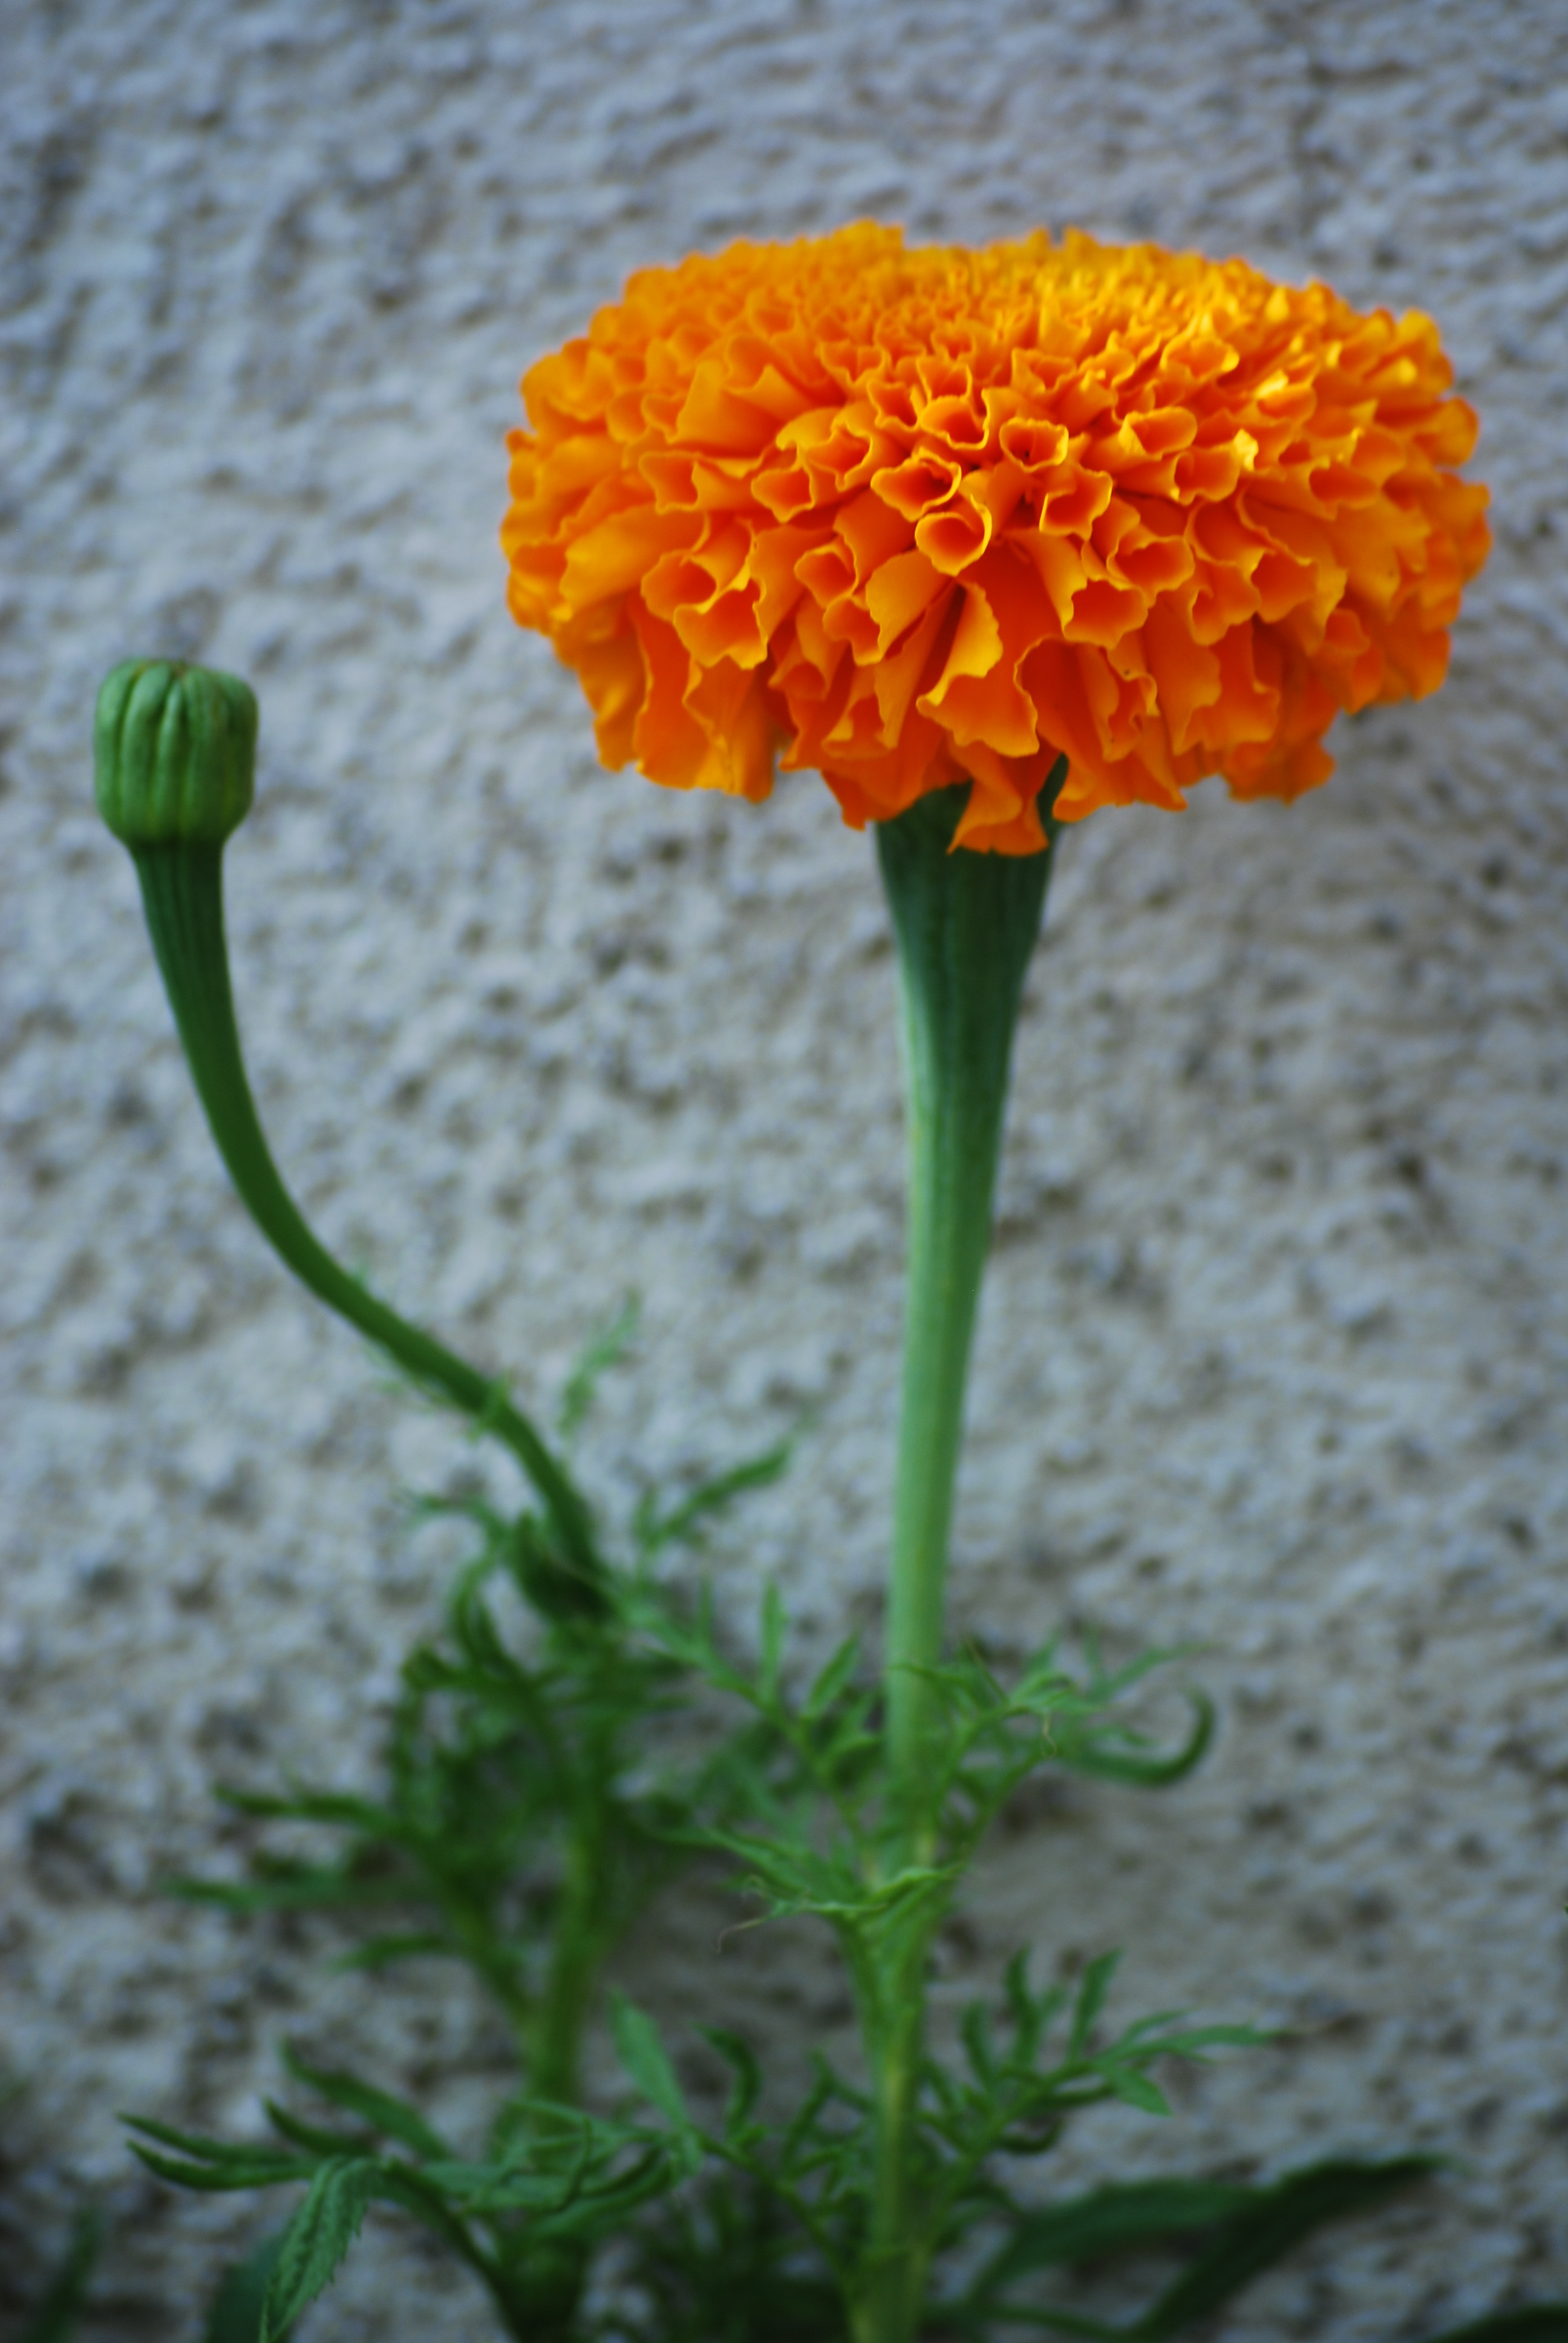
blossom, plant, flower, petal, orange, herb, color, fresh, botany, yellow, flora, wildflower, happiness, bud, macro photography, flowering plant, daisy family, annual plant, plant stem, land plant, merigold